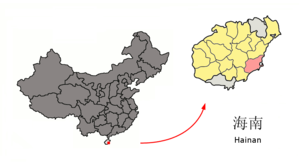
Wanning est une ville de la province chinoise insulaire de Hainan. C'est une ville-district administrée directement par la province.